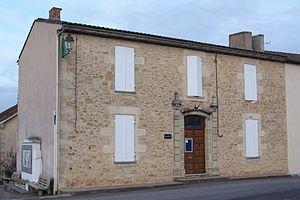
Mairie de Saint-Martial (Gironde, France)
Saint-Martial est une commune du Sud-Ouest de la France, située dans le département de la Gironde.